Llamil Simes

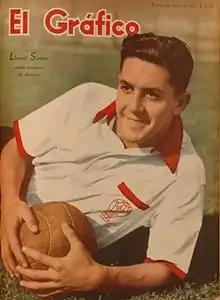
Llamil Simes in 1945

Llamil Simes (died 20 February 1980) was an Argentine football striker.